A Missouri Outlaw

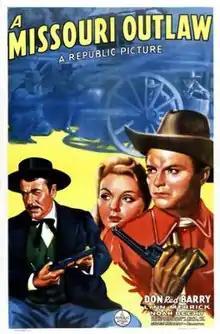
Theatrical release poster

A Missouri Outlaw is a 1941 American western film directed by George Sherman and written by Jack Lait Jr. and Doris Schroeder. The film stars Don "Red" Barry, Lynn Merrick, Noah Beery, Sr., Paul Fix, Al St. John and Frank LaRue. The film was released on November 25, 1941, by Republic Pictures.